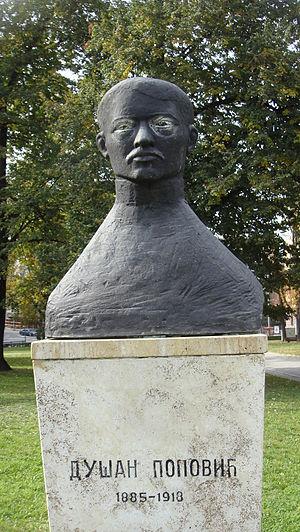
Le bâtiment de la vieille école à Dragovo se trouve à Dragovo, dans la municipalité de Rekovac et dans le district de Pomoravlje, en Serbie. Il est inscrit sur la liste des monuments culturels protégés de la République de Serbie.